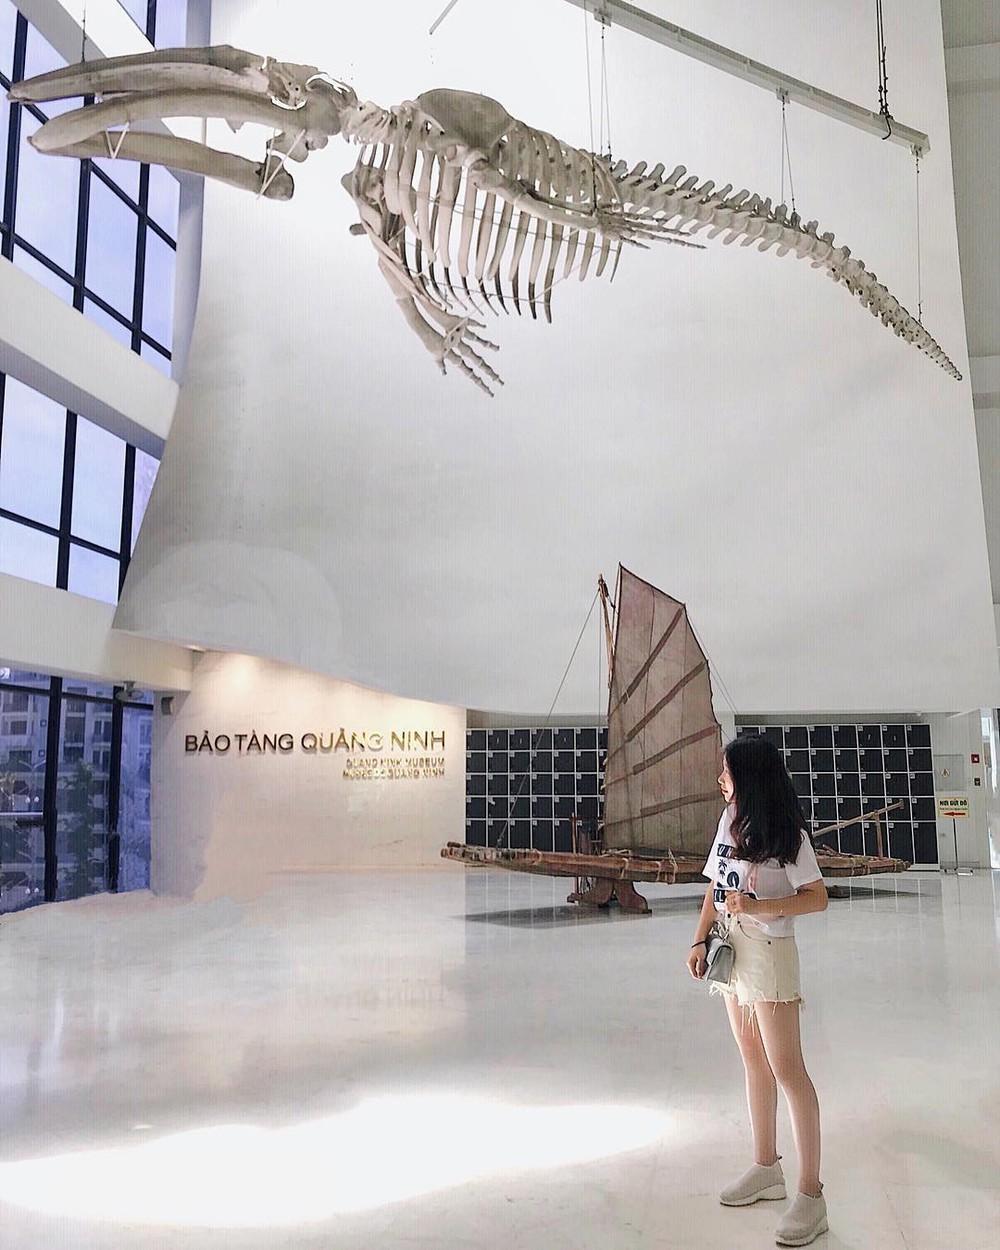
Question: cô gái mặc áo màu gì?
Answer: màu trắng